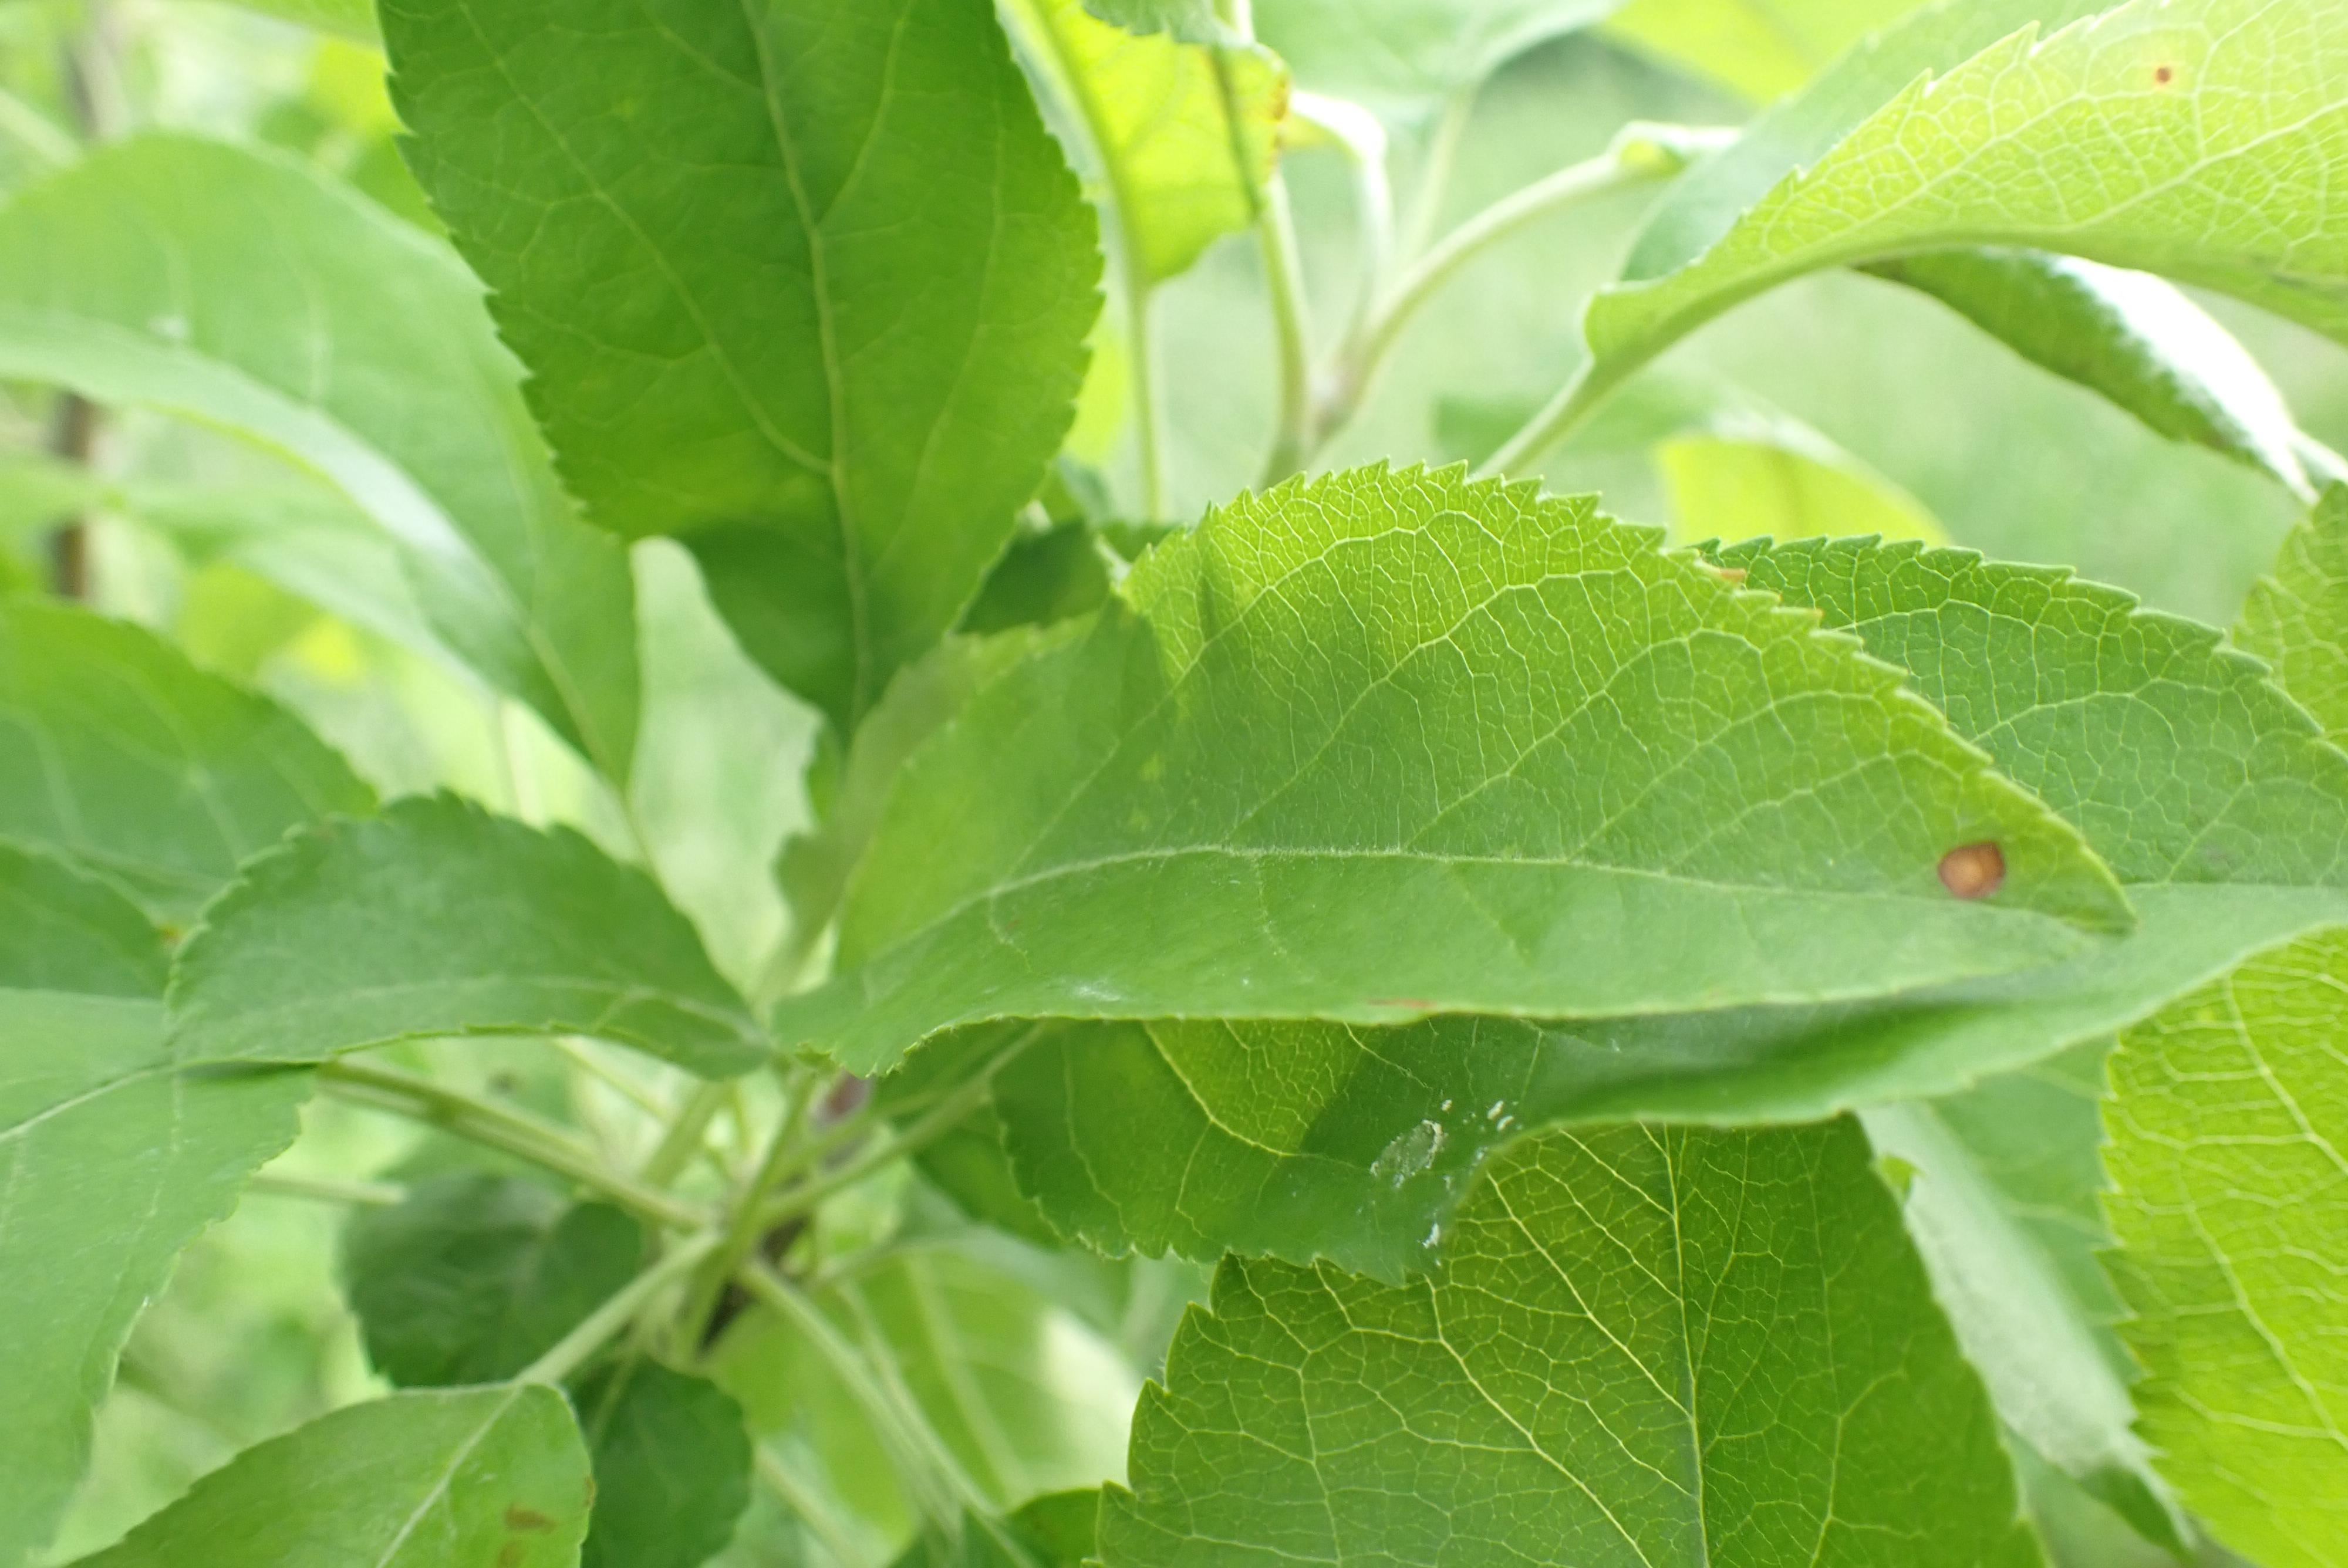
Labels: frog_eye_leaf_spot